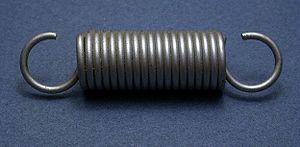
Les ressorts sont fréquemment utilisés pour l'enseignement élémentaire de la mécanique. On s'intéresse en particulier à des ressorts dont l'allongement est proportionnel à la force à laquelle ils sont soumis. Dans le cas général, la déformation d'un ressort n'est pas proportionnelle à la sollicitation, mais ce cas particulier présente un intérêt pédagogique puisqu'il permet une étude simple.